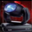
Label: lamp